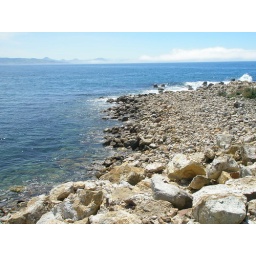
Sea lion on the rocks below the Aramoana breakwater